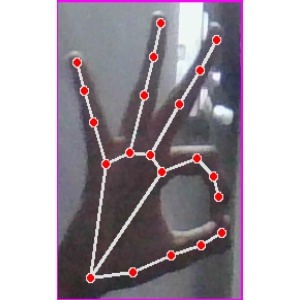
अक्षर: ण